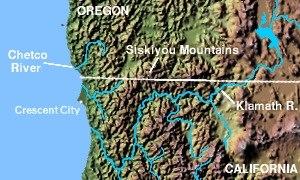
Le fleuve Chetco est un cours d’eau qui s’écoule sur 90 km au nord-ouest des États-Unis. Son bassin couvre une superficie d’environ 912 km² dans le comté de Curry au sud-ouest de l’Oregon.